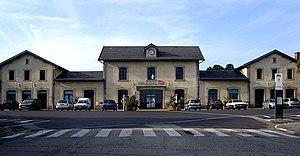
La gare d’Ussel (Corrèze, Limousin, France).
Ussel est une commune française située dans le département de la Corrèze en région Nouvelle-Aquitaine.
La ligne de Busseau-sur-Creuse à Ussel est une ligne ferroviaire française à écartement standard et à voie unique, qui reliait la gare de Busseau-sur-Creuse et celle d'Ussel, en passant par Felletin. Aujourd'hui, seul le tronçon entre Busseau et Felletin est ouvert au trafic voyageurs. Entre Felletin et La Courtine la ligne a été déposée.
La gare d'Ussel est une gare ferroviaire française de la ligne du Palais à Eygurande - Merlines, située sur le territoire de la commune d'Ussel, dans le département de la Corrèze, en région Nouvelle-Aquitaine.